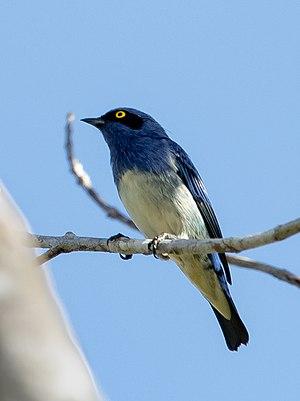
Le Dacnis à ventre blanc est une espèce de passereaux de la famille des Thraupidae.